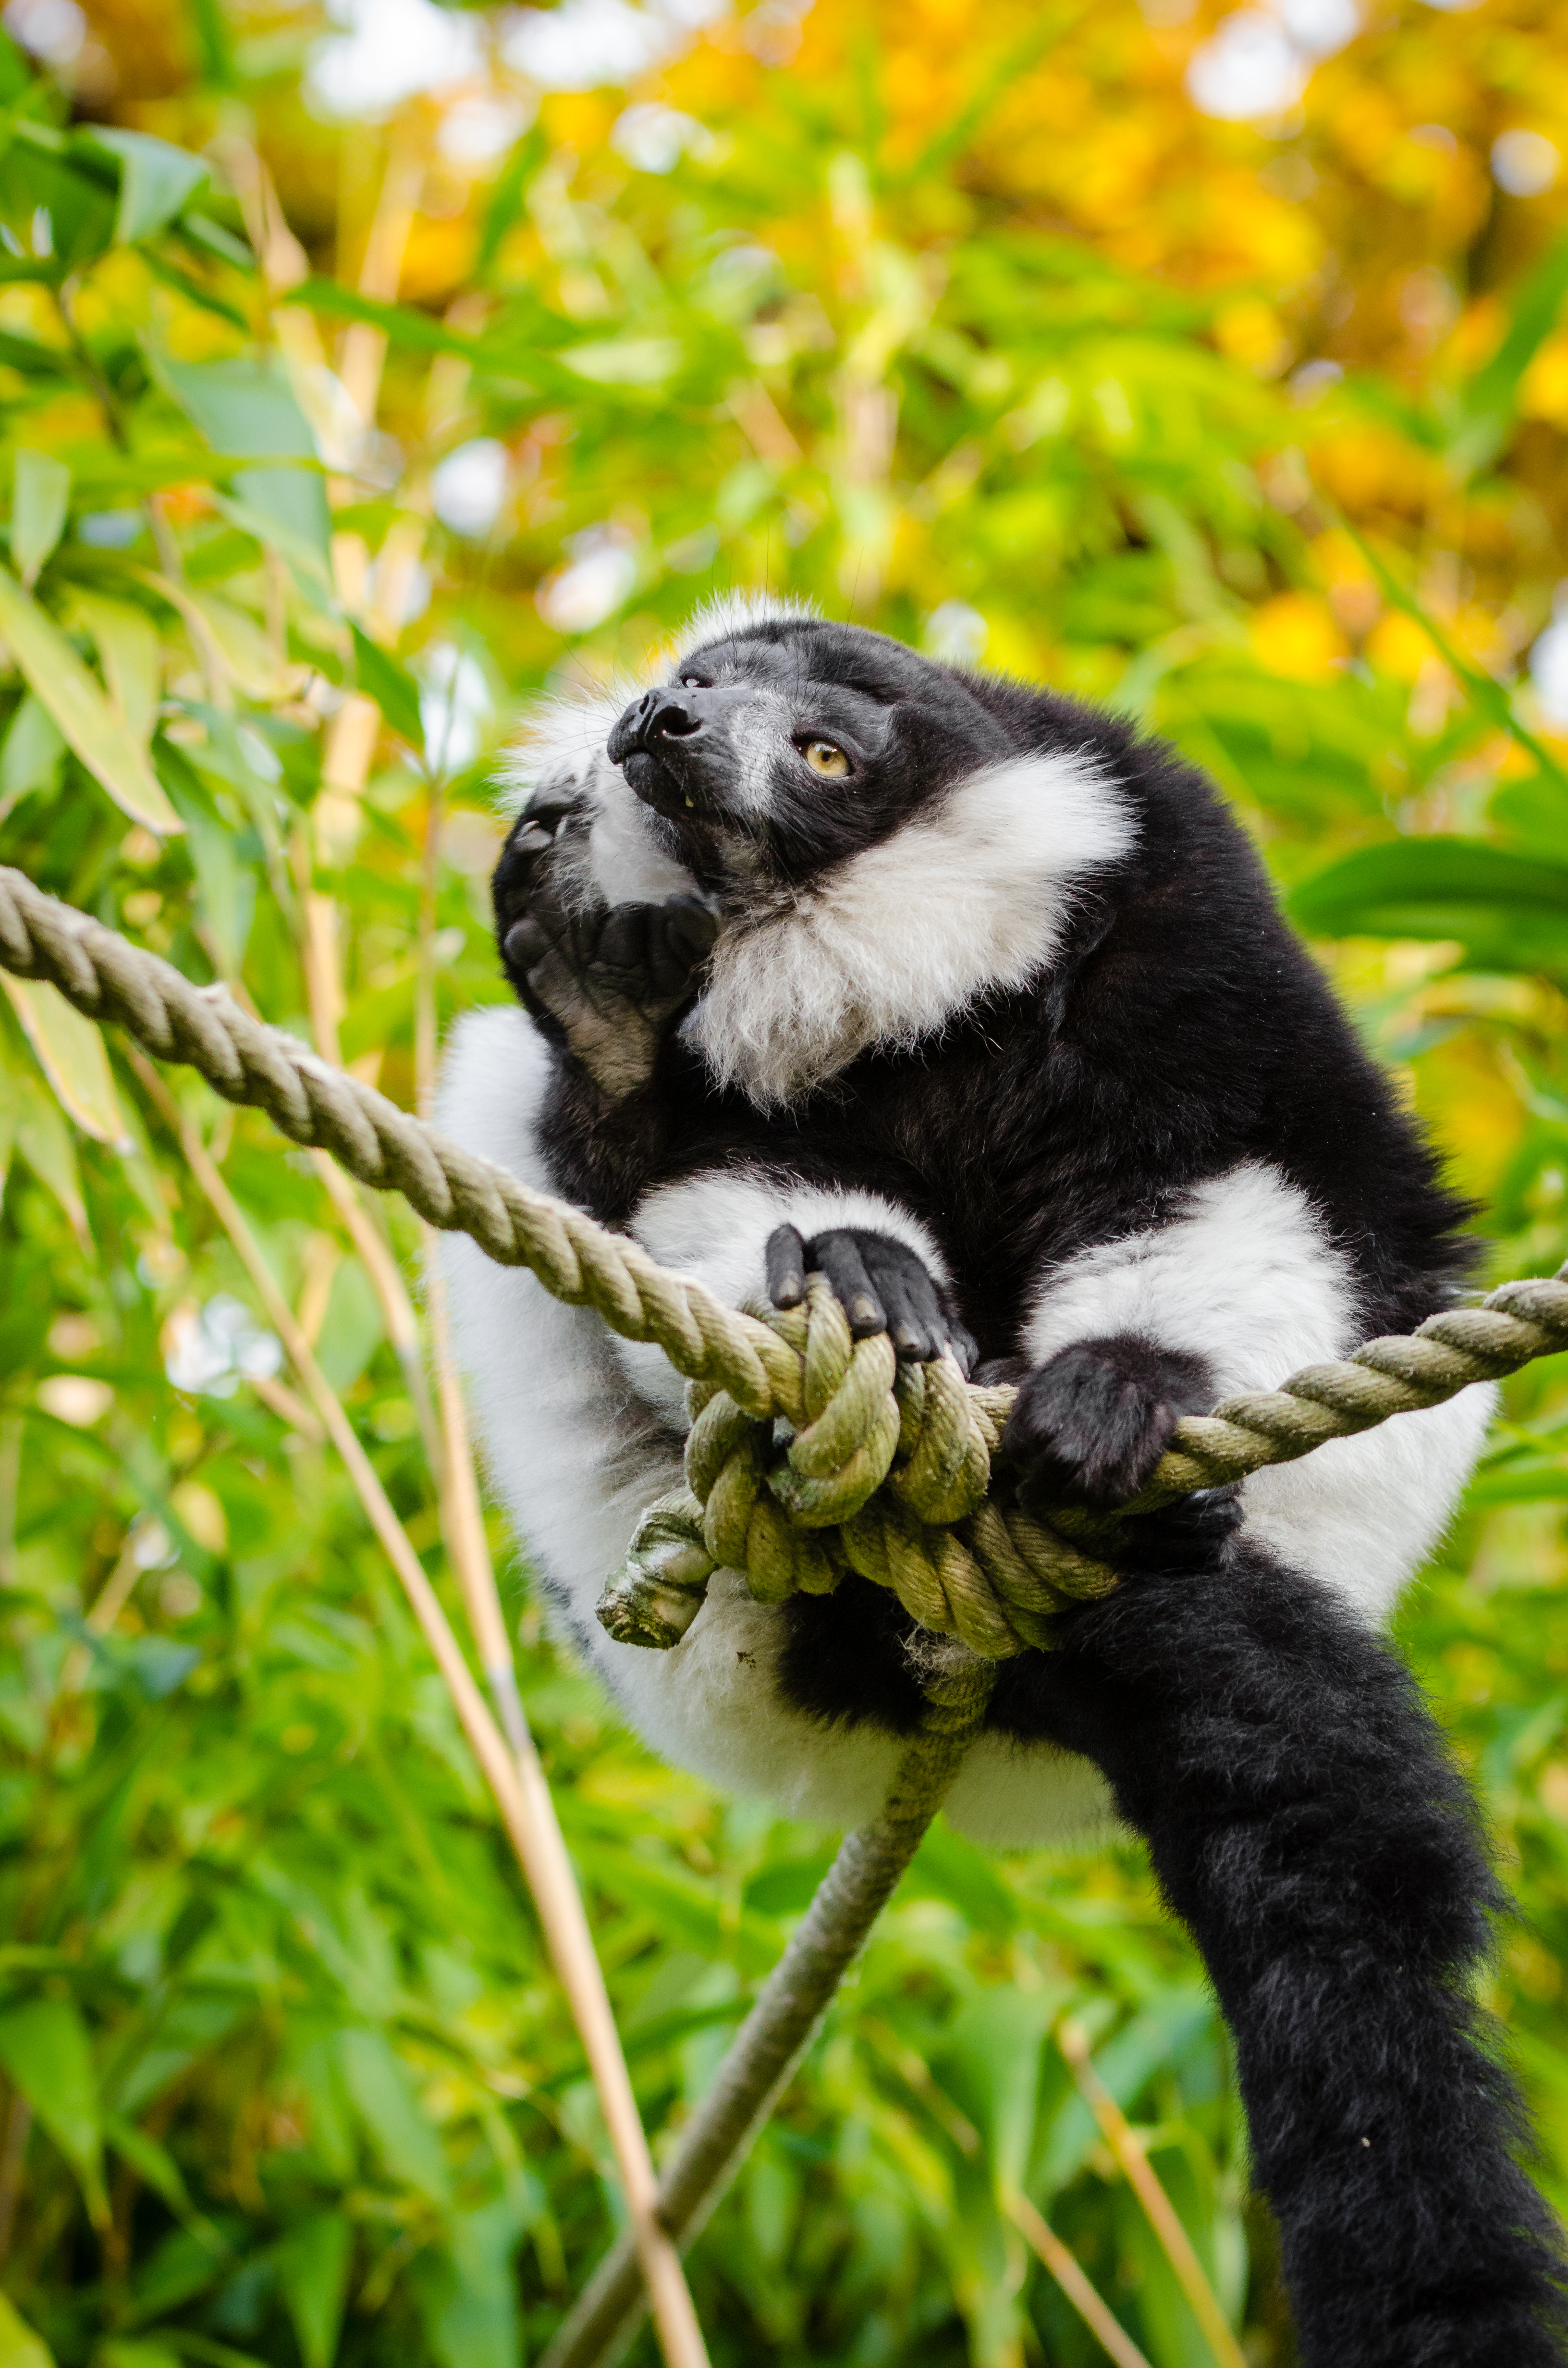
branch, flower, wildlife, zoo, mammal, fauna, primate, vertebrate, lemur, giant panda, natural environment, new world monkey